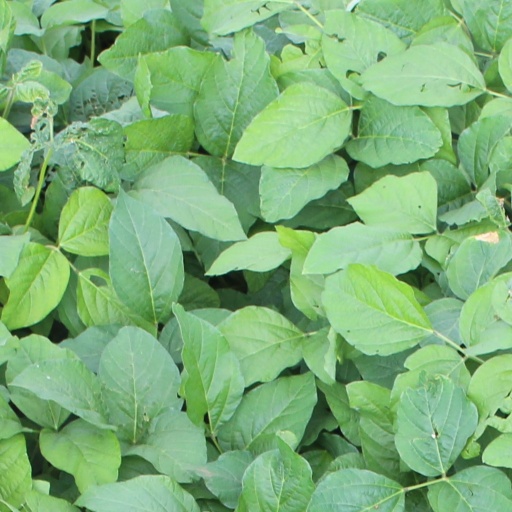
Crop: soybean